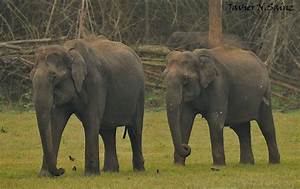
Label: elephant